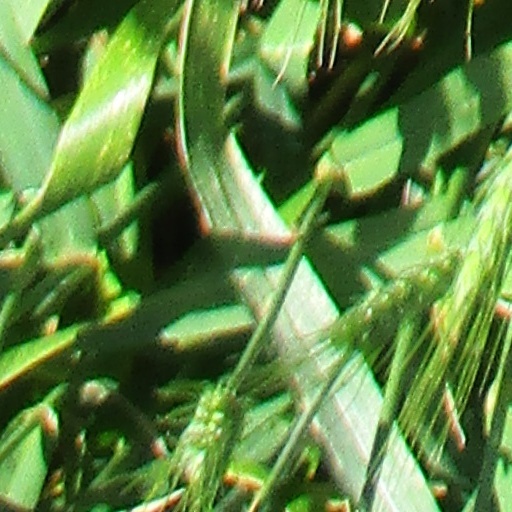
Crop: wheat